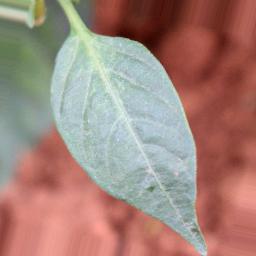
Label: healthy